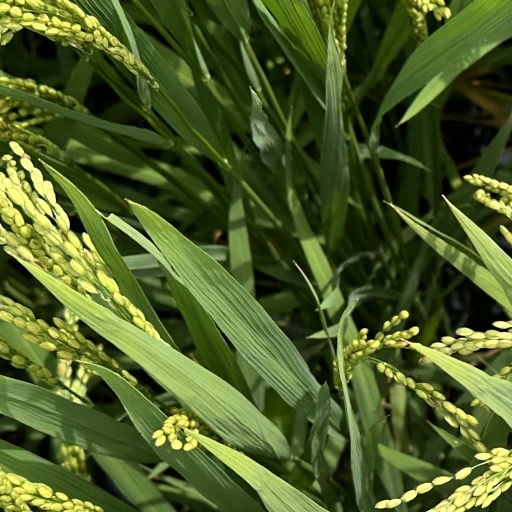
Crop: rice